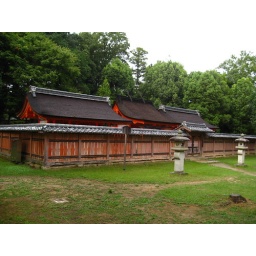
Built between 1641 and 1644. An Oribe-gata Ishi-doro stone lantern made in 1644 sits in front of each house